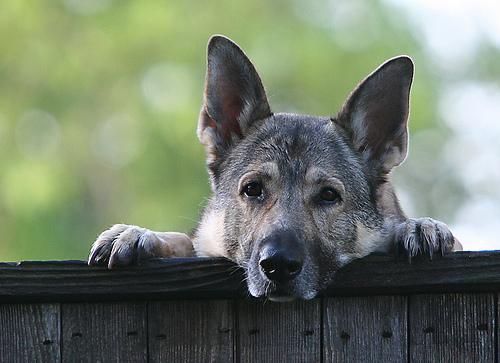
German_shepherd